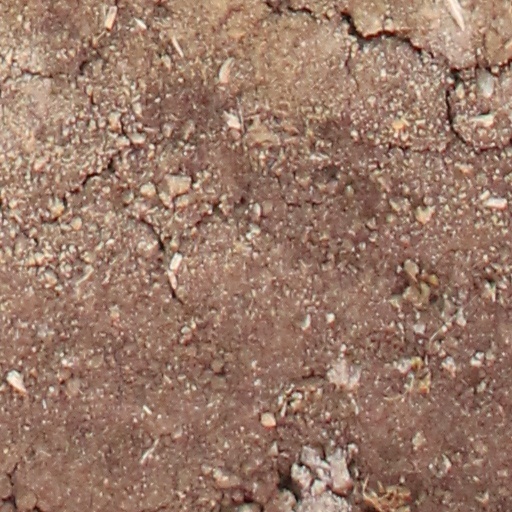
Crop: wheat